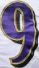
Number: 9